Ross Creek Reservoir

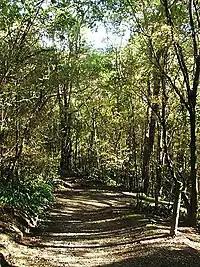
Bush tracks surround the reservoir.

The reservoir is surrounded by a public reserve which has been allowed to regenerate with native bush. Though not technically covered by the New Zealand Reserves Act, the area is referred to as a reserve and managed and maintained as such by the Dunedin City Council, by virtue of its high scenic and recreational value. This lies between Tanner and Rockside Roads in Glenleith and Cannington Road in Maori Hill. The winding Burma Road runs through the reserve to the north and west of the reservoir. One of Dunedin's most popular golf courses, Balmacewen Golf Course, abuts the reserve's southwest corner. The highest point in the reserve, in its northeastern corner close to Tanner Road, is some above sea level.